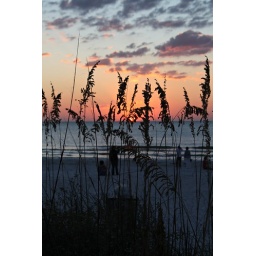
st pete beach in the grass